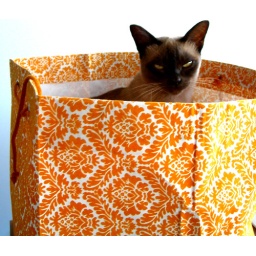
my cat babby in a bag